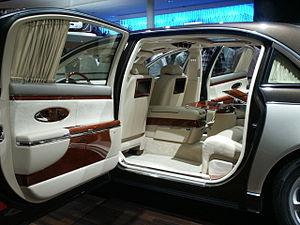
Les Maybach 57 et 62 sont les premiers modèles de la marque Maybach depuis sa résurrection par le groupe Daimler AG. À ce titre, Maybach est la marque la plus haut de gamme du groupe, devant Mercedes-Benz. Les Maybach 57 et 62 sont arrivées sur le marché des automobiles de grand luxe pour concurrencer directement Rolls-Royce et Bentley.